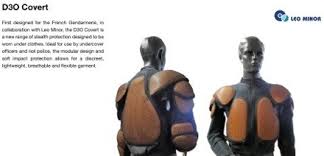
Label: D-30